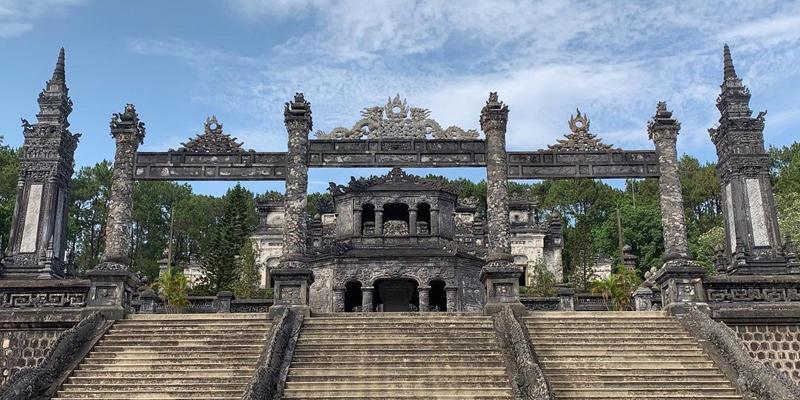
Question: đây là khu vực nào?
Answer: phía trước một khu di tích lịch sử